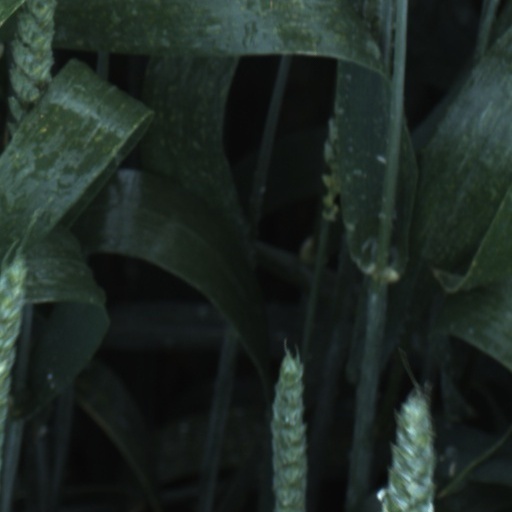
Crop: wheat